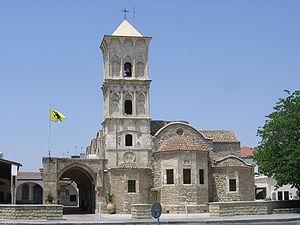
L'article religion à Chypre vise à recenser la totalité des phénomènes religieux, passés et présents, des populations de l'île de Chypre.